Ernest Griset

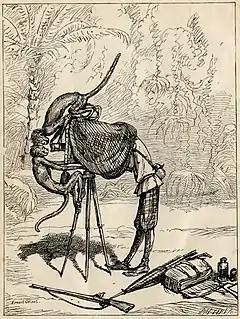

Ernest Henri Griset (24 August 1843, Boulogne-sur-Mer, – 22 March 1907, London) was a French-born painter and illustrator noted for the humorous interpretations of his subjects. He specialized especially in animal illustrations many of which were made for children's books as well as magazines like "Punch".